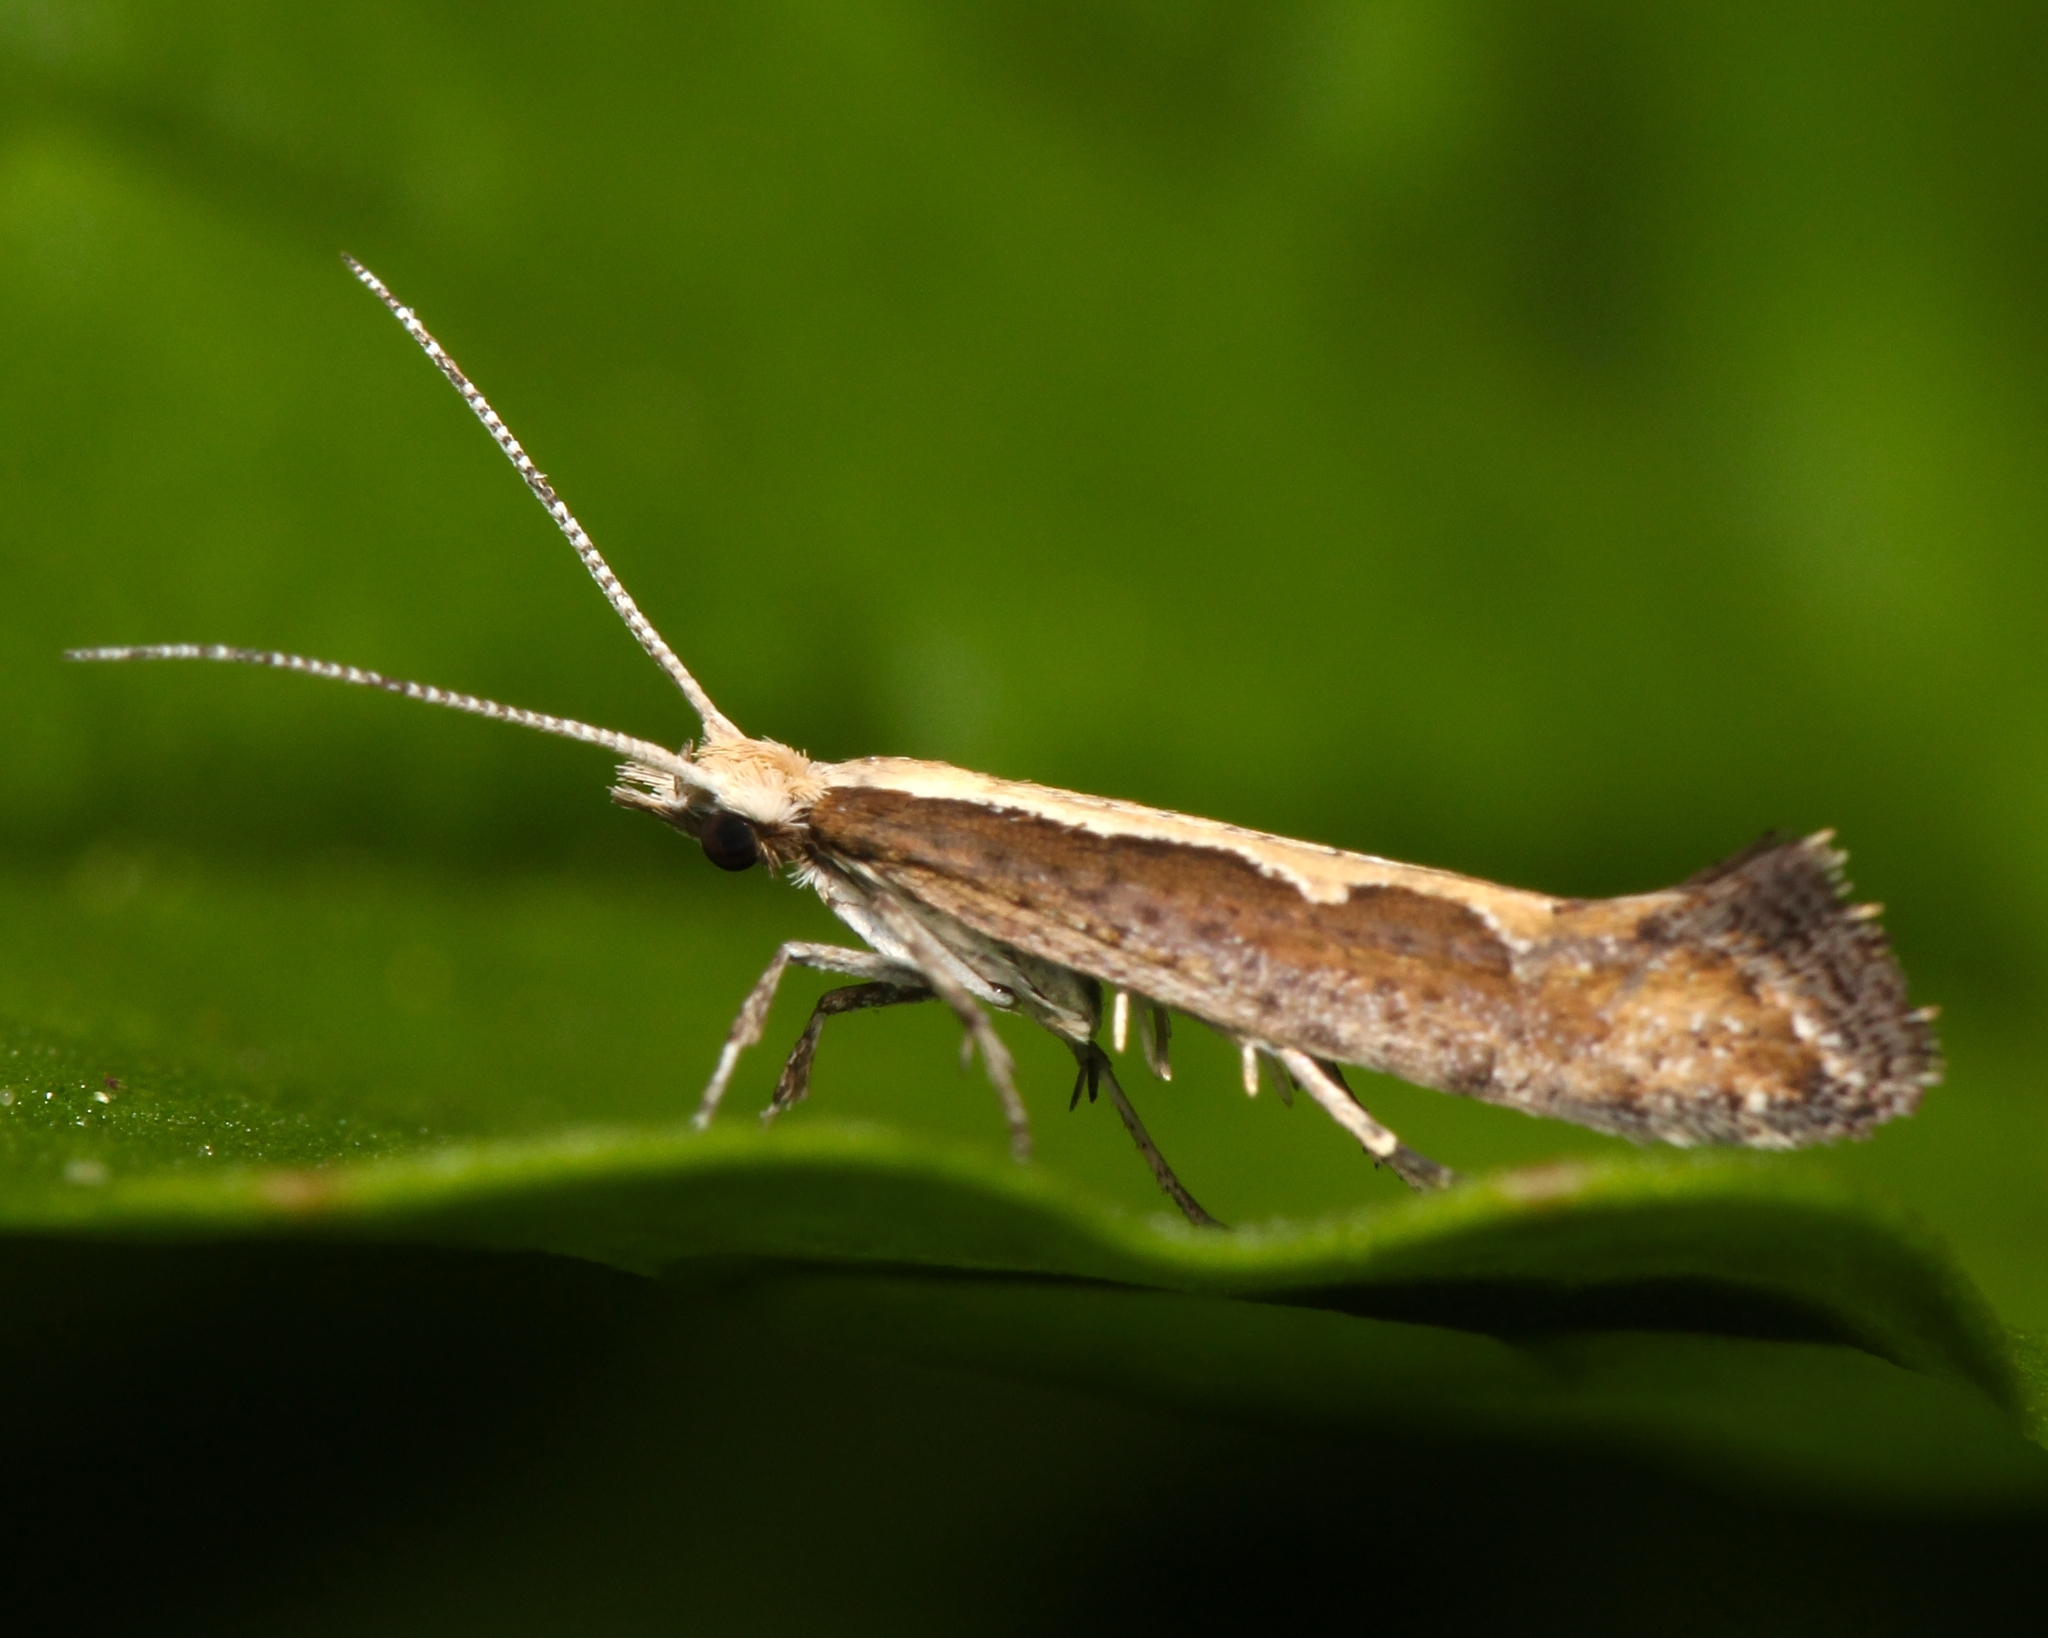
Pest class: diamondback_moth